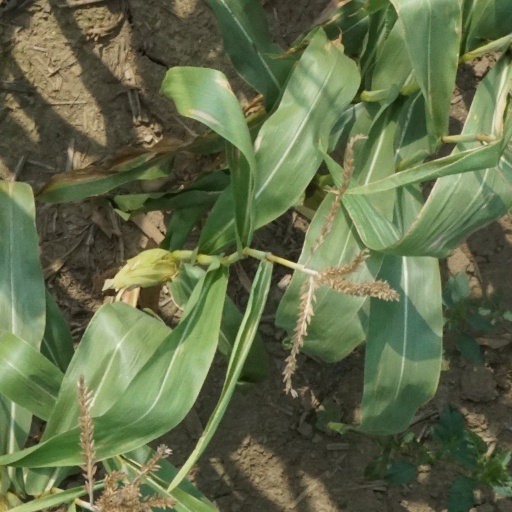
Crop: maize; corn